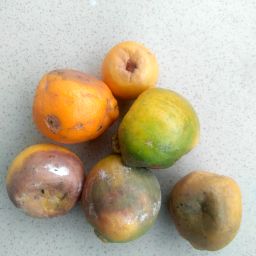
Fruit: Orange
Quality: Bad